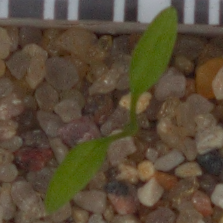
Label: common_chickweed